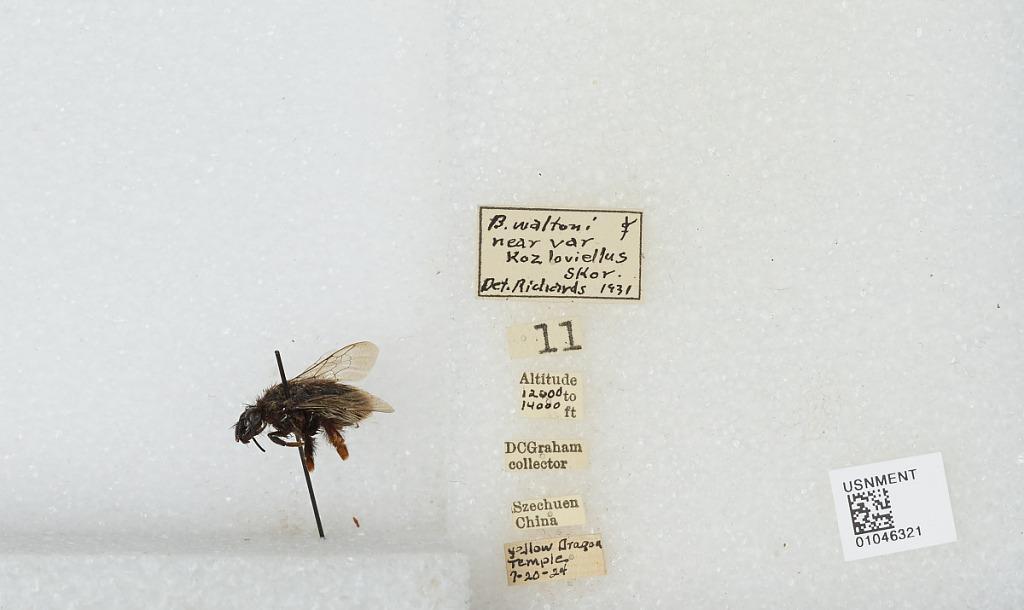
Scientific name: Bombus sp.
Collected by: D. Graham
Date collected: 1924-7-20
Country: China
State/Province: Sichuan
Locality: Yellow Dragon Temple
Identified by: Richards